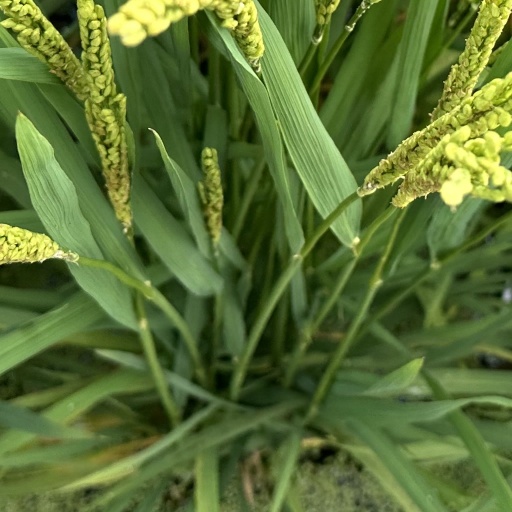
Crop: rice